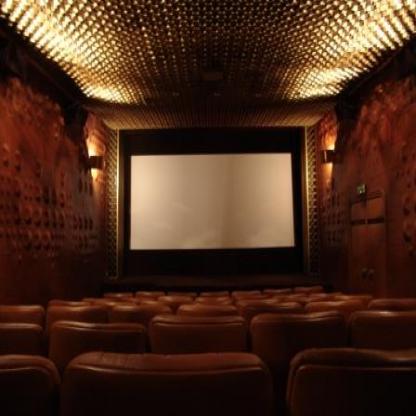
Scene: Indoor